Elvington, North Yorkshire

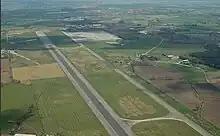
Aerial view of the Runway

Between 1913 and 1926 Elvington was served by a passenger service on the Derwent Valley Light Railway. The line was open for freight traffic until 1973.